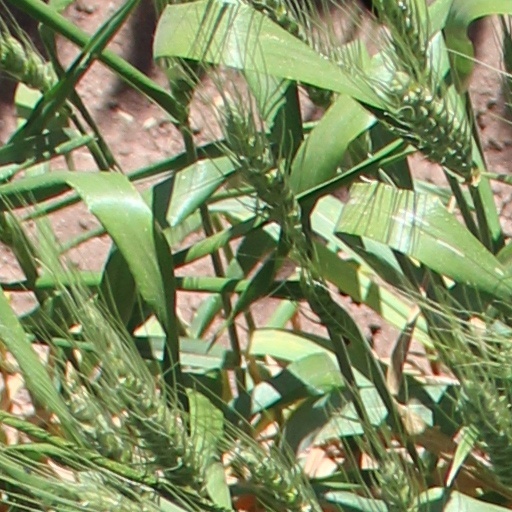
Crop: wheat